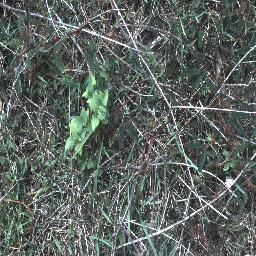
Label: negative